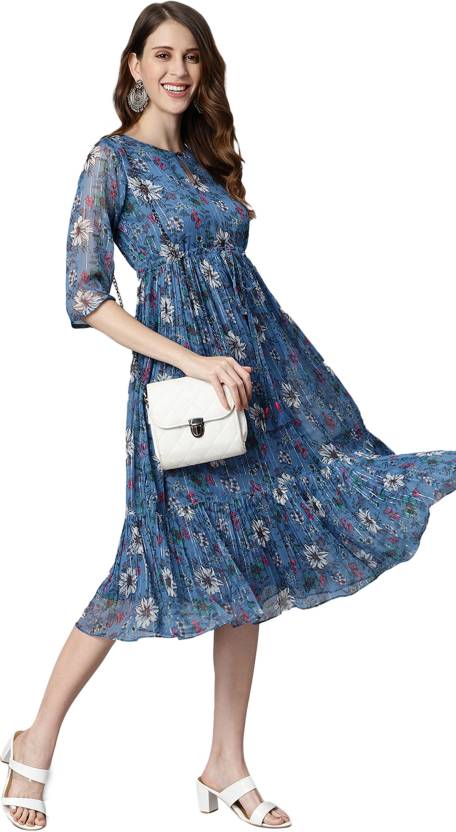
Product: Women Fit and Flare Blue Dress
Price: ₹815
Colors: Blue
Pattern: Floral Print
Description: Premium Collection by Janasya. A fusion of style and comfort, this blue poly georgette dress from Janasya will be an apt inclusion to your wardrobe. Featuring a keyhole neck, crepe lining, tie-up at waist with gathers, three quarter sleeves, this gathered hemline dress posseses a stunning taste. Match this dress with a pair of heeled sandals.